History of the Italian Republic

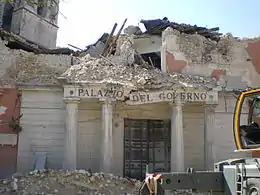
The L'Aquila prefecture (a government office) damaged by the earthquake

Berlusconi made Italy take part in the Afghanistan war (2001) and in the US-led military coalition in Iraq in 2003, although always stressing that Italy was taking part in a "peace operation" and not in a war operation outside the UN framework (prohibited by art.11 of the Italian Constitution). The move was widely unpopular (especially in the case of Iraq), and was met by protests and manifestations.